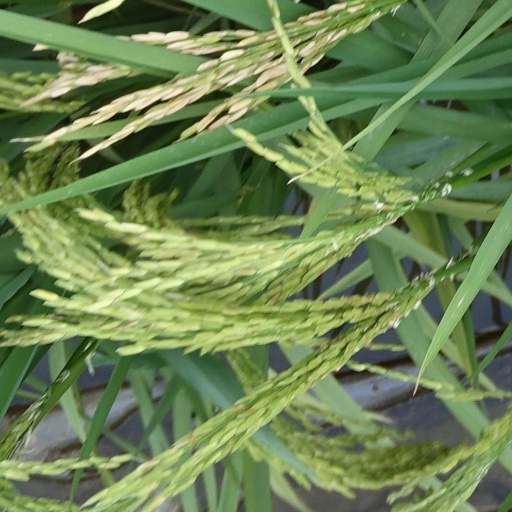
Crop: rice